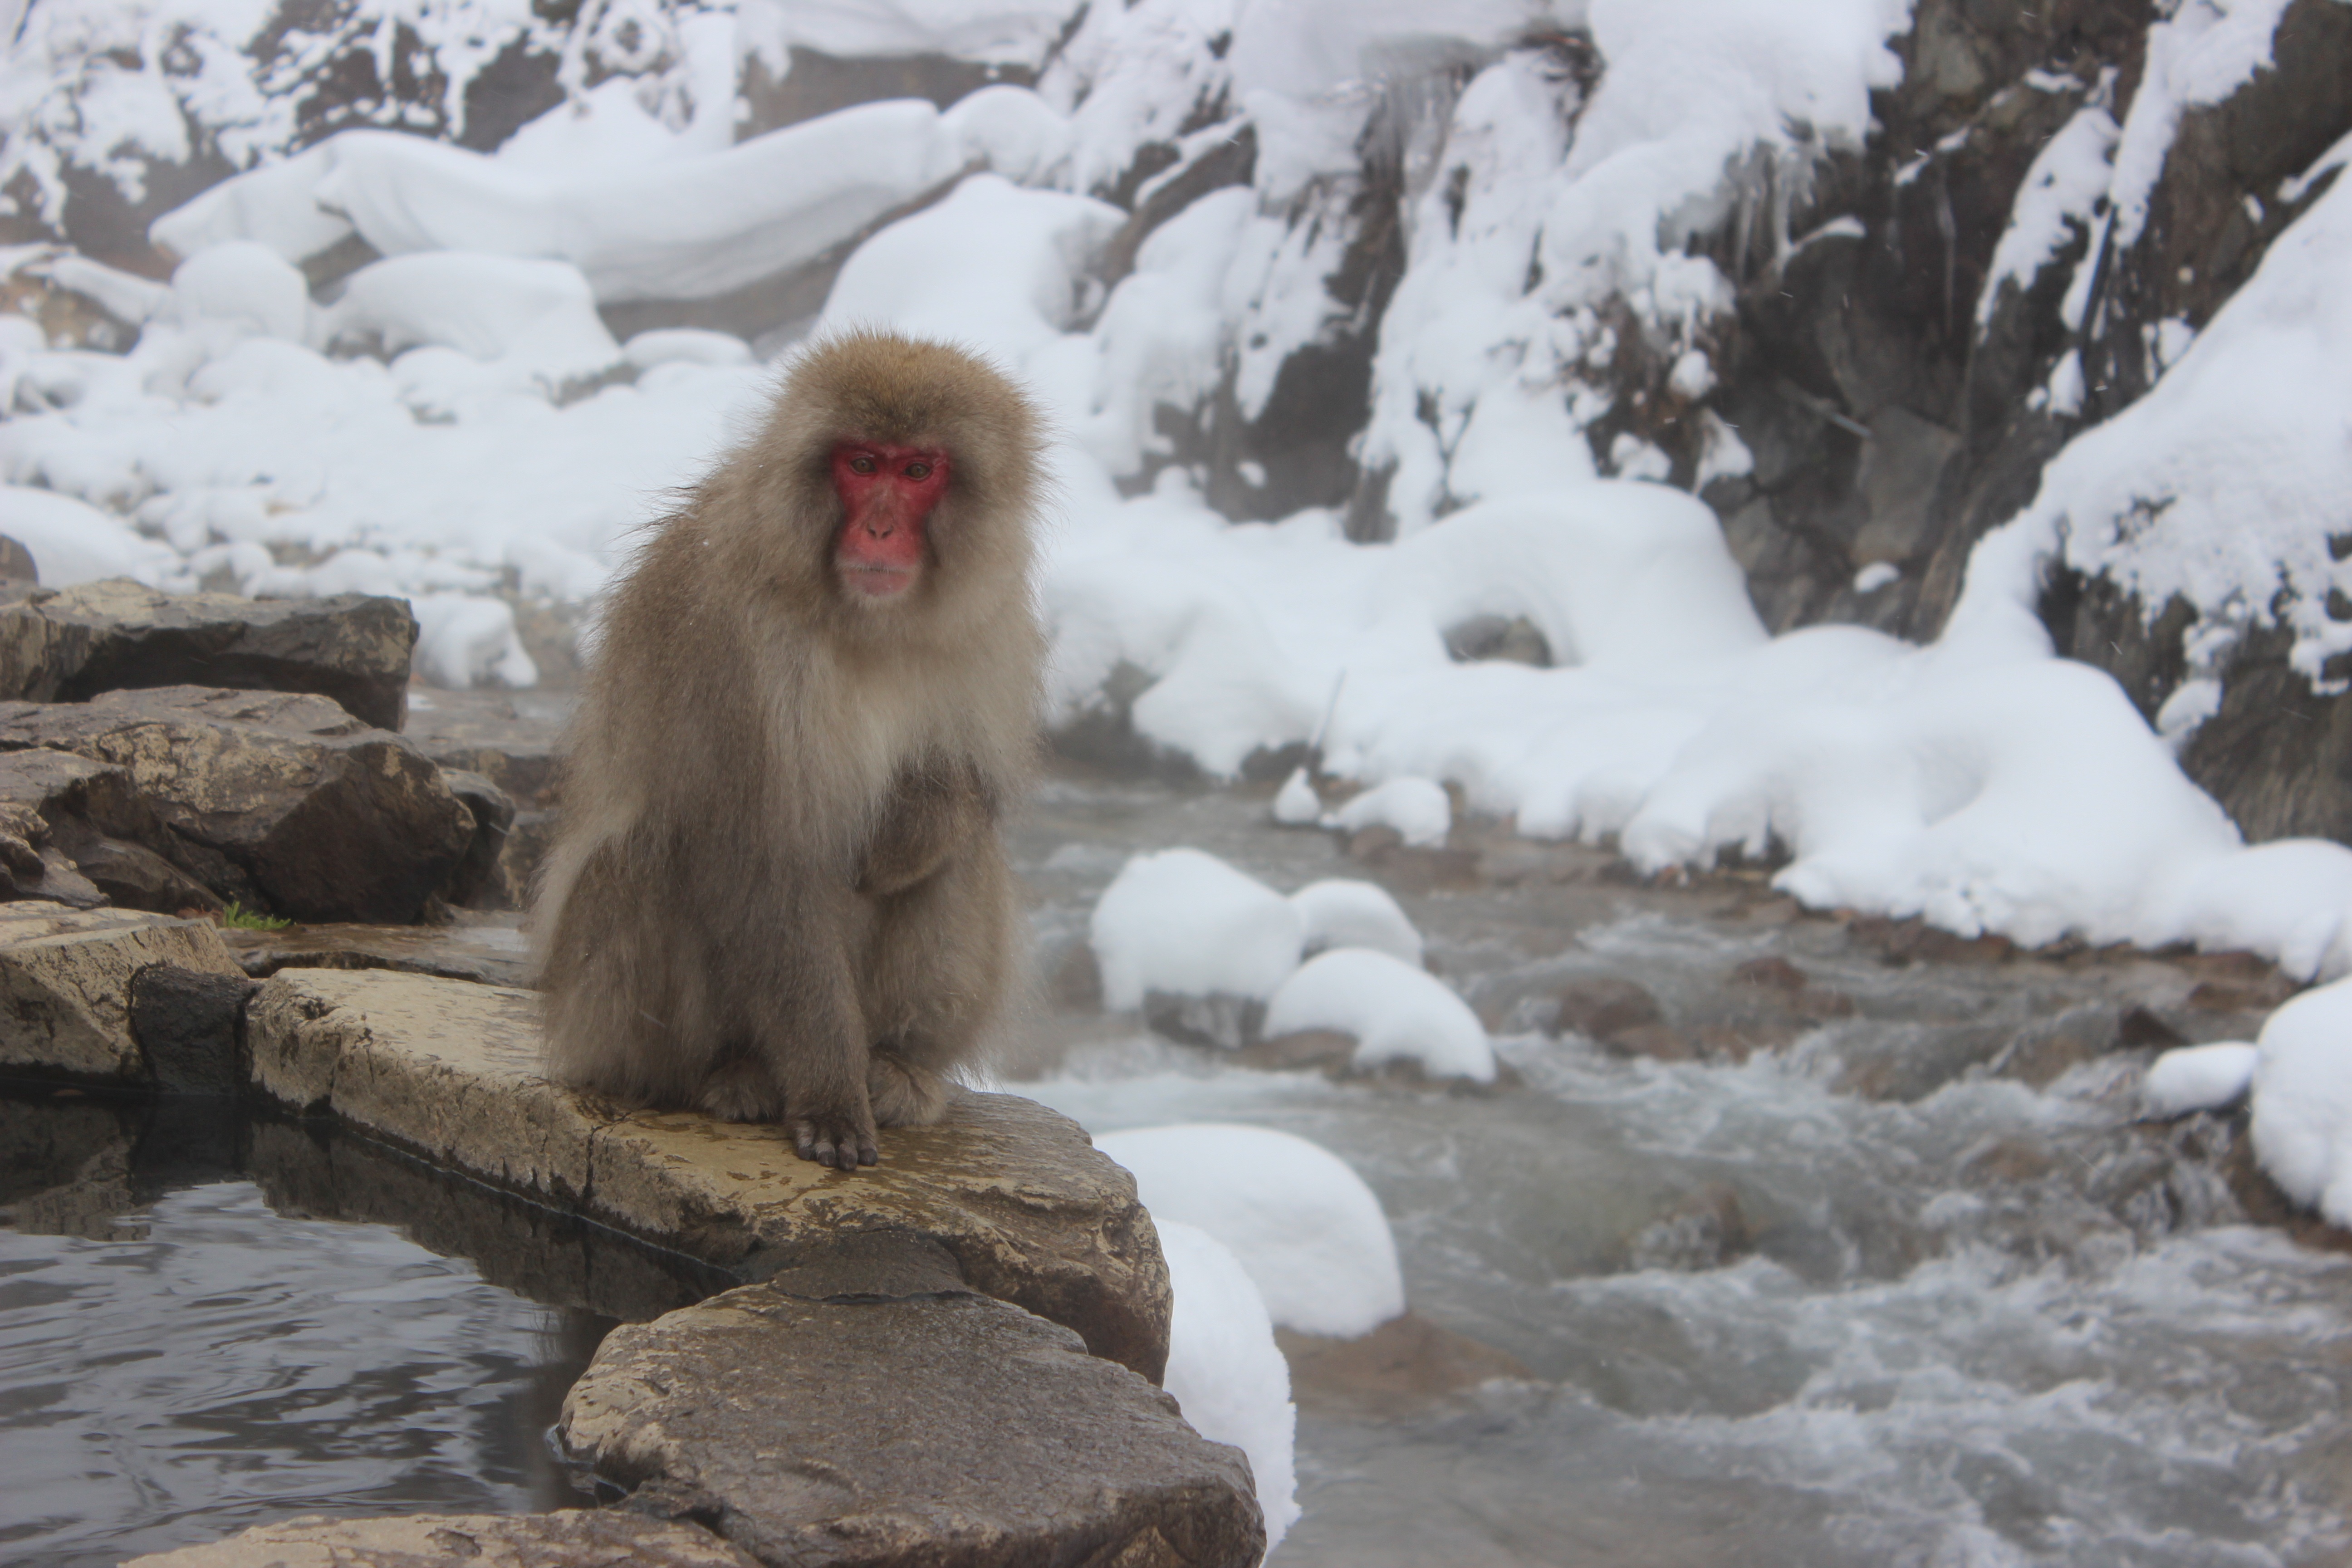
water, nature, outdoor, snow, winter, animal, cute, male, wildlife, wild, spring, mammal, japan, monkey, fauna, primate, japanese, spa, hot, bath, alpha, bathing, thermal, macaque, old world monkey, onsen, snow monkeys, jigokudani, japanese macaque